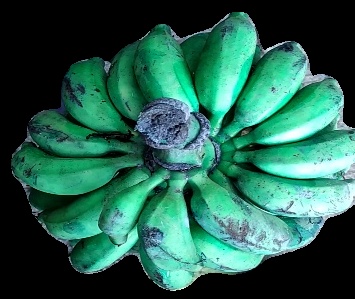
Variety: rasbale
Grade: grade3